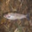
Label: trout